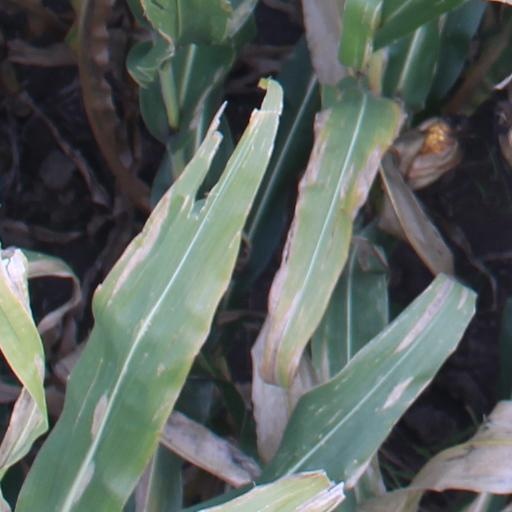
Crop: maize; corn